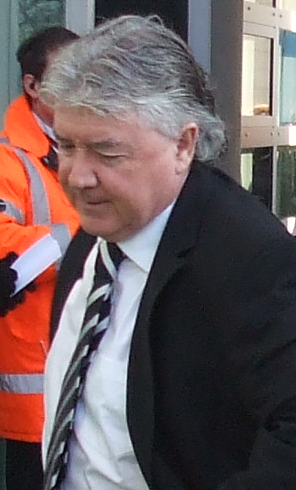
โจ คินเนียร์

Football manager infobox
| playername = โจ คินเนียร์
| image = Joe Kinnear Hull City v. Newcastle United 1.png| fullname = โจเซฟ แพทริค คินเนียร์
| birth_place = ดับลิน ประเทศไอร์แลนด์
| death_place = ลอนดอน ประเทศอังกฤษ
| position = กองหลัง
| youthyears = 1964-1965
| youthclubs = สโมสรฟุตบอลเซนต์อัลแบนด์ซิตี|เซนต์อัลแบนด์
| years = 1965-19751975-1976
| clubs = สโมสรฟุตบอลทอตแนมฮ็อตสเปอร์|สเปอร์สสโมสรฟุตบอลไบรท์ตัน & ฮูฟอัลเบียน|ไบร์ทตันรวม
| caps (goals) = 196 (2)16 (1)212 (3)
| nationalyears = 1967-1975
| nationalteam = ฟุตบอลทีมชาติไอร์แลนด์|ไอร์แลนด์
| nationalcaps (goals) = 26 (0)
SoccerScene.ie - Joe Kinnear Player Profile
| manageryears = 19??19831984198719891992-19992001-200320042008-2009
| managerclubs = สโมสรฟุตบอลอัชชาริเกาะฮ์|อัชชาริเกาะฮ์สโมสรฟุตบอลอัล-ชาบับ|อัล-ชาบับ (ผู้ช่วยผู้จัดการทีม)ฟุตบอลทีมชาติอินเดีย|ทีมชาติอินเดียฟุตบอลทีมชาติเนปาล|ทีมชาติเนปาลสโมสรฟุตบอลดอนคาสเตอร์โรเวอร์ส|ดอนคาสเตอร์ (รักษาการ)สโมสรฟุตบอลวิมเบิลดัน|วิมเบิลดันสโมสรฟุตบอลลูตันทาวน์|ลูตันสโมสรฟุตบอลน็อตติงแฮมฟอเรสต์|ฟอเรสต์สโมสรฟุตบอลนิวคาสเซิลยูไนเต็ด|นิวคาสเซิล
โจเซฟ แพทริค คินเนียร์ (27 ธันวาคม ค.ศ. 1946 - 7 เมษายน ค.ศ. 2024) เป็นอดีตนักฟุตบอลและอดีตผู้จัดการทีมสโมสรฟุตบอลนิวคาสเซิล ยูไนเต็ด|นิวคาสเซิล ยูไนเต็ด
== ประวัติ ==
โจ คินเนียร์ เกิดเมื่อวันที่ 27 ธันวาคม ค.ศ. 1946 ที่ดับลิน ประเทศไอร์แลนด์ และเสียชีวิตเมื่อวันที่ 7 เมษายน ค.ศ. 2024 ที่ลอนดอน ประเทศอังกฤษ|ประเทศอังกฤต สิริอายุ 77 ปี
== สมัยเป็นนักเตะ ==
โจ คินเนียร์ เป็นนักเตะในตำแหน่งฟูลแบ็ค ให้กับ สโมสรฟุตบอลทอตแนมฮ็อตสเปอร์|สเปอร์ส โดยเขาเล่นให้สเปอร์สเป็นเวลา 10 ปี และคว้าแชมป์เอฟเอ คัพในปี 1967 กับสโมสร หลังจากนั้นจึงย้ายไปอยู่กับ สโมสรฟุตบอลไบรท์ตัน|ไบรท์ตัน ลงสนามไป 16 นัดก่อนจะแขวนสตั๊ด นอกจากนี้ ยังติดฟุตบอลทีมชาติไอร์แลนด์|ทีมชาติไอร์แลนด์ 26 นัดด้วยกัน
== บทบาทในฐานะผู้จัดการทีม ==
=== วิมเบิลดัน ===
คินเนียร์ รับตำแหน่งผู้จัดการทีมสโมสรฟุตบอลวิมเบิลดัน|วิมเบิลดัน ในปี 1992 โดยก่อนหน้านั้นเขาเคยเป็นโค้ชให้กับฟุตบอลทีมชาติเนปาล|ทีมชาติเนปาล มาก่อน คินเนียร์ พาวิมเบิลดันจบอันดับ 6 ในพรีเมียร์ชิพในฤดูกาล 1993-94 และจบอันดับ 9 ในฤดูกาลต่อมา อาจฟังดูธรรมดา แต่นี้เป็นความสำเร็จที่ยิ่งใหญ่สำหรับหลายคน เพราะตอนนั้น วิมเบิลดัน ไม่มีแม้แต่สนามเหย้าเป็นของตัวเอง และมีงบประมาณน้อยนิดนัก
1996 คินเนียร์ ปฏิเสธตำแหน่งผู้จัดการฟุตบอลทีมชาติไอร์แลนด์|ทีมชาติไอร์แลนด์ เพื่อคุมวิมเบิลดันต่อ เขาพาทีมเข้ารอบสี่ทีมสุดท้ายในรายการ เอฟเอ คัพ และลีก คัพ ในปี 1997 และจบอันดับ 8 ในตารางคะแนนพรีเมียร์ชิพ เขาคุมทีมวิมเบิลดันต่อไป จนกระทั่งเกิดโรคหัวใจกำเริบ ก่อนเกมพบกับสโมสรฟุตบอลเชฟฟิลด์ เวนส์เดย์|เชฟฟิลด์ เวนส์เดย์ ในฤดูกาล 1998-99 ทำให้เขาจำต้องยุติการคุมทีมเพียงเท่านั้นเพื่อรักษาตัว ฤดูกาลถัดมาหลังเขาออกจากตำแหน่ง วิมเบิลดัน ก็ตกชั้น
=== ลูตัน ทาวน์ ===
ก่อนมารับตำแหน่งที่สโมสรฟุตบอลลูตันทาวน์|ลูตัน คินเนียร์เป็นผู้อำนวยการฝ่ายเทคนิคให้กับ สโมสรฟุตบอลอ็อฟซ์ฟอร์ด ยูไนเต็ด|อ็อฟซ์ฟอร์ด ยูไนเต็ดเป็นช่วงสั้นๆ ระหว่างปี 2000-01 แต่ก็ลาออกเพราะปัญหาสุขภาพ ลูตัน ที่ขณะนั้นกำลังหนีตกชั้นเสนองานให้เขา แต่เขาก็ไม่สามารถช่วยลูตัน หนีตกชั้นได้สำเร็จ
ฤดูกาลต่อมา เขาปล่อยตัวนักเตะหลายคนในชุดที่ทีมตกชั้น และซื้อนักเตะตามสไตล์ของตัวเองเข้ามา สุดท้ายเขาพาทีมเลื่อนชั้นได้สำเร็จ และเป็นการเลื่อนชั้นครั้งแรกในรอบ 20 ปีของสโมสร
พฤษภาคม 2003 สโมสรเปลี่ยนมือ โดยถูกขายให้กับกลุ่มนักธุรกิจนำโดย จอห์น เกอร์นี่ และคินเนียร์ กับผู้ช่วย ถูกปลดออกจากตำแหน่งอย่างเป็นปริศนา เพราะคนที่ลงชื่อในจดหมายปลดเขาออกจากตำแหน่ง กลับทำงานอยู่ที่สโมสรสโมสรฟุตบอลนอร์ทแธมป์ตัน ทาวน์|นอร์ทแธมป์ตัน ทาวน์
=== น็อตติงแฮม ฟอเรสต์ ===
โจ คินเนียร์ ว่างงานจนกระทั่ง สโมสรฟุตบอลน็อตติงแฮมฟอเรสต์|ฟอเรสต์ ยื่นข้อเสนอให้ในเดือนกุมภาพันธ์ ปี 2004 แต่การออกสตาร์ทได้ไม่ดีนักในฤดูกาล 2004-05 ทำให้เขาลาออกจากตำแหน่งในเดือนธันวาคม ปี 2004
=== นิวคาสเซิล ยูไนเต็ด ===
26 กันยายน ค.ศ. 2008 โจ คินเนียร์ ได้รับการแต่งตั้งเป็นผู้จัดการทีมสโมสรฟุตบอลนิวคาสเซิล ยูไนเต็ด|นิวคาสเซิล ยูไนเต็ด หลังเควิน คีแกนลาออกไปเกือบเดือนก่อนหน้านั้น โดยคินเนียร์ไม่ได้คุมทีมอย่างเต็มที่เนื่องจากป่วยและต้องผ่าตัดหัวใจ และได้ออกจากตำแหน่งในวันที่ 1 เมษายน ค.ศ. 2009 เนื่องจากทีมได้แต่งตั้ง อลัน เชียเรอร์ เป็นผู้จัดการทีมคนใหม่ โดยก่อนหน้าที่จะป่วยคินเนียร์กำลังทำทีมไปได้ดีโดยโรคหัวใจกำเริบก่อนเกมส์พบ สโมสรฟุตบอลเวสต์บรอมวิช อัลเบี้ยน|เวสบรอมวิช อัลเบี้ยน
== อ้างอิง ==
หมวดหมู่:ผู้จัดการทีมสโมสรฟุตบอลนิวคาสเซิลยูไนเต็ด
หมวดหมู่:นักฟุตบอลชาวไอริช‎
หมวดหมู่:ผู้จัดการทีมฟุตบอลชาวไอร์แลนด์
หมวดหมู่:ผู้จัดการทีมฟุตบอลในพรีเมียร์ลีก
หมวดหมู่:บุคคลจากดับลิน
หมวดหมู่:เจ้าหน้าที่สโมสรฟุตบอลนิวคาสเซิลยูไนเต็ด